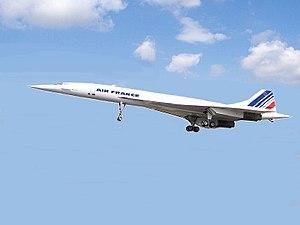
Représentation artistique d'un supersonique Concorde d'Air France, train d'atterrissage sorti, en approche sur Roissy-CDG.
Cotam Unité, noté COTAM 0001, est l'indicatif d'appel de tout aéronef de l'Armée de l'air française à bord duquel se trouve le président de la République française. COTAM est l'acronyme qui désigne le Commandement du transport aérien militaire.